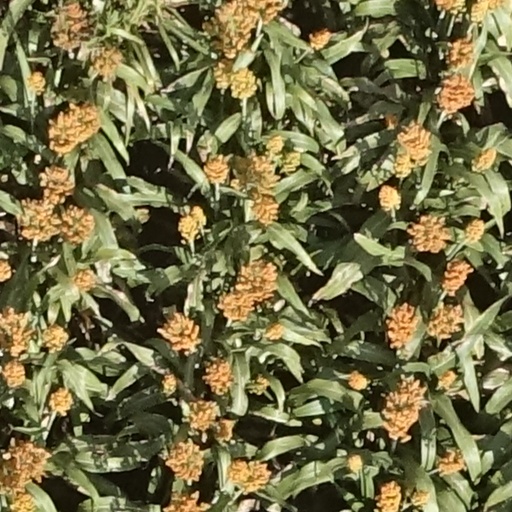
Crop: sorghum